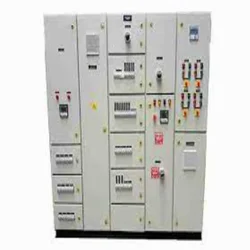
Label: Power_Distribution_Panel